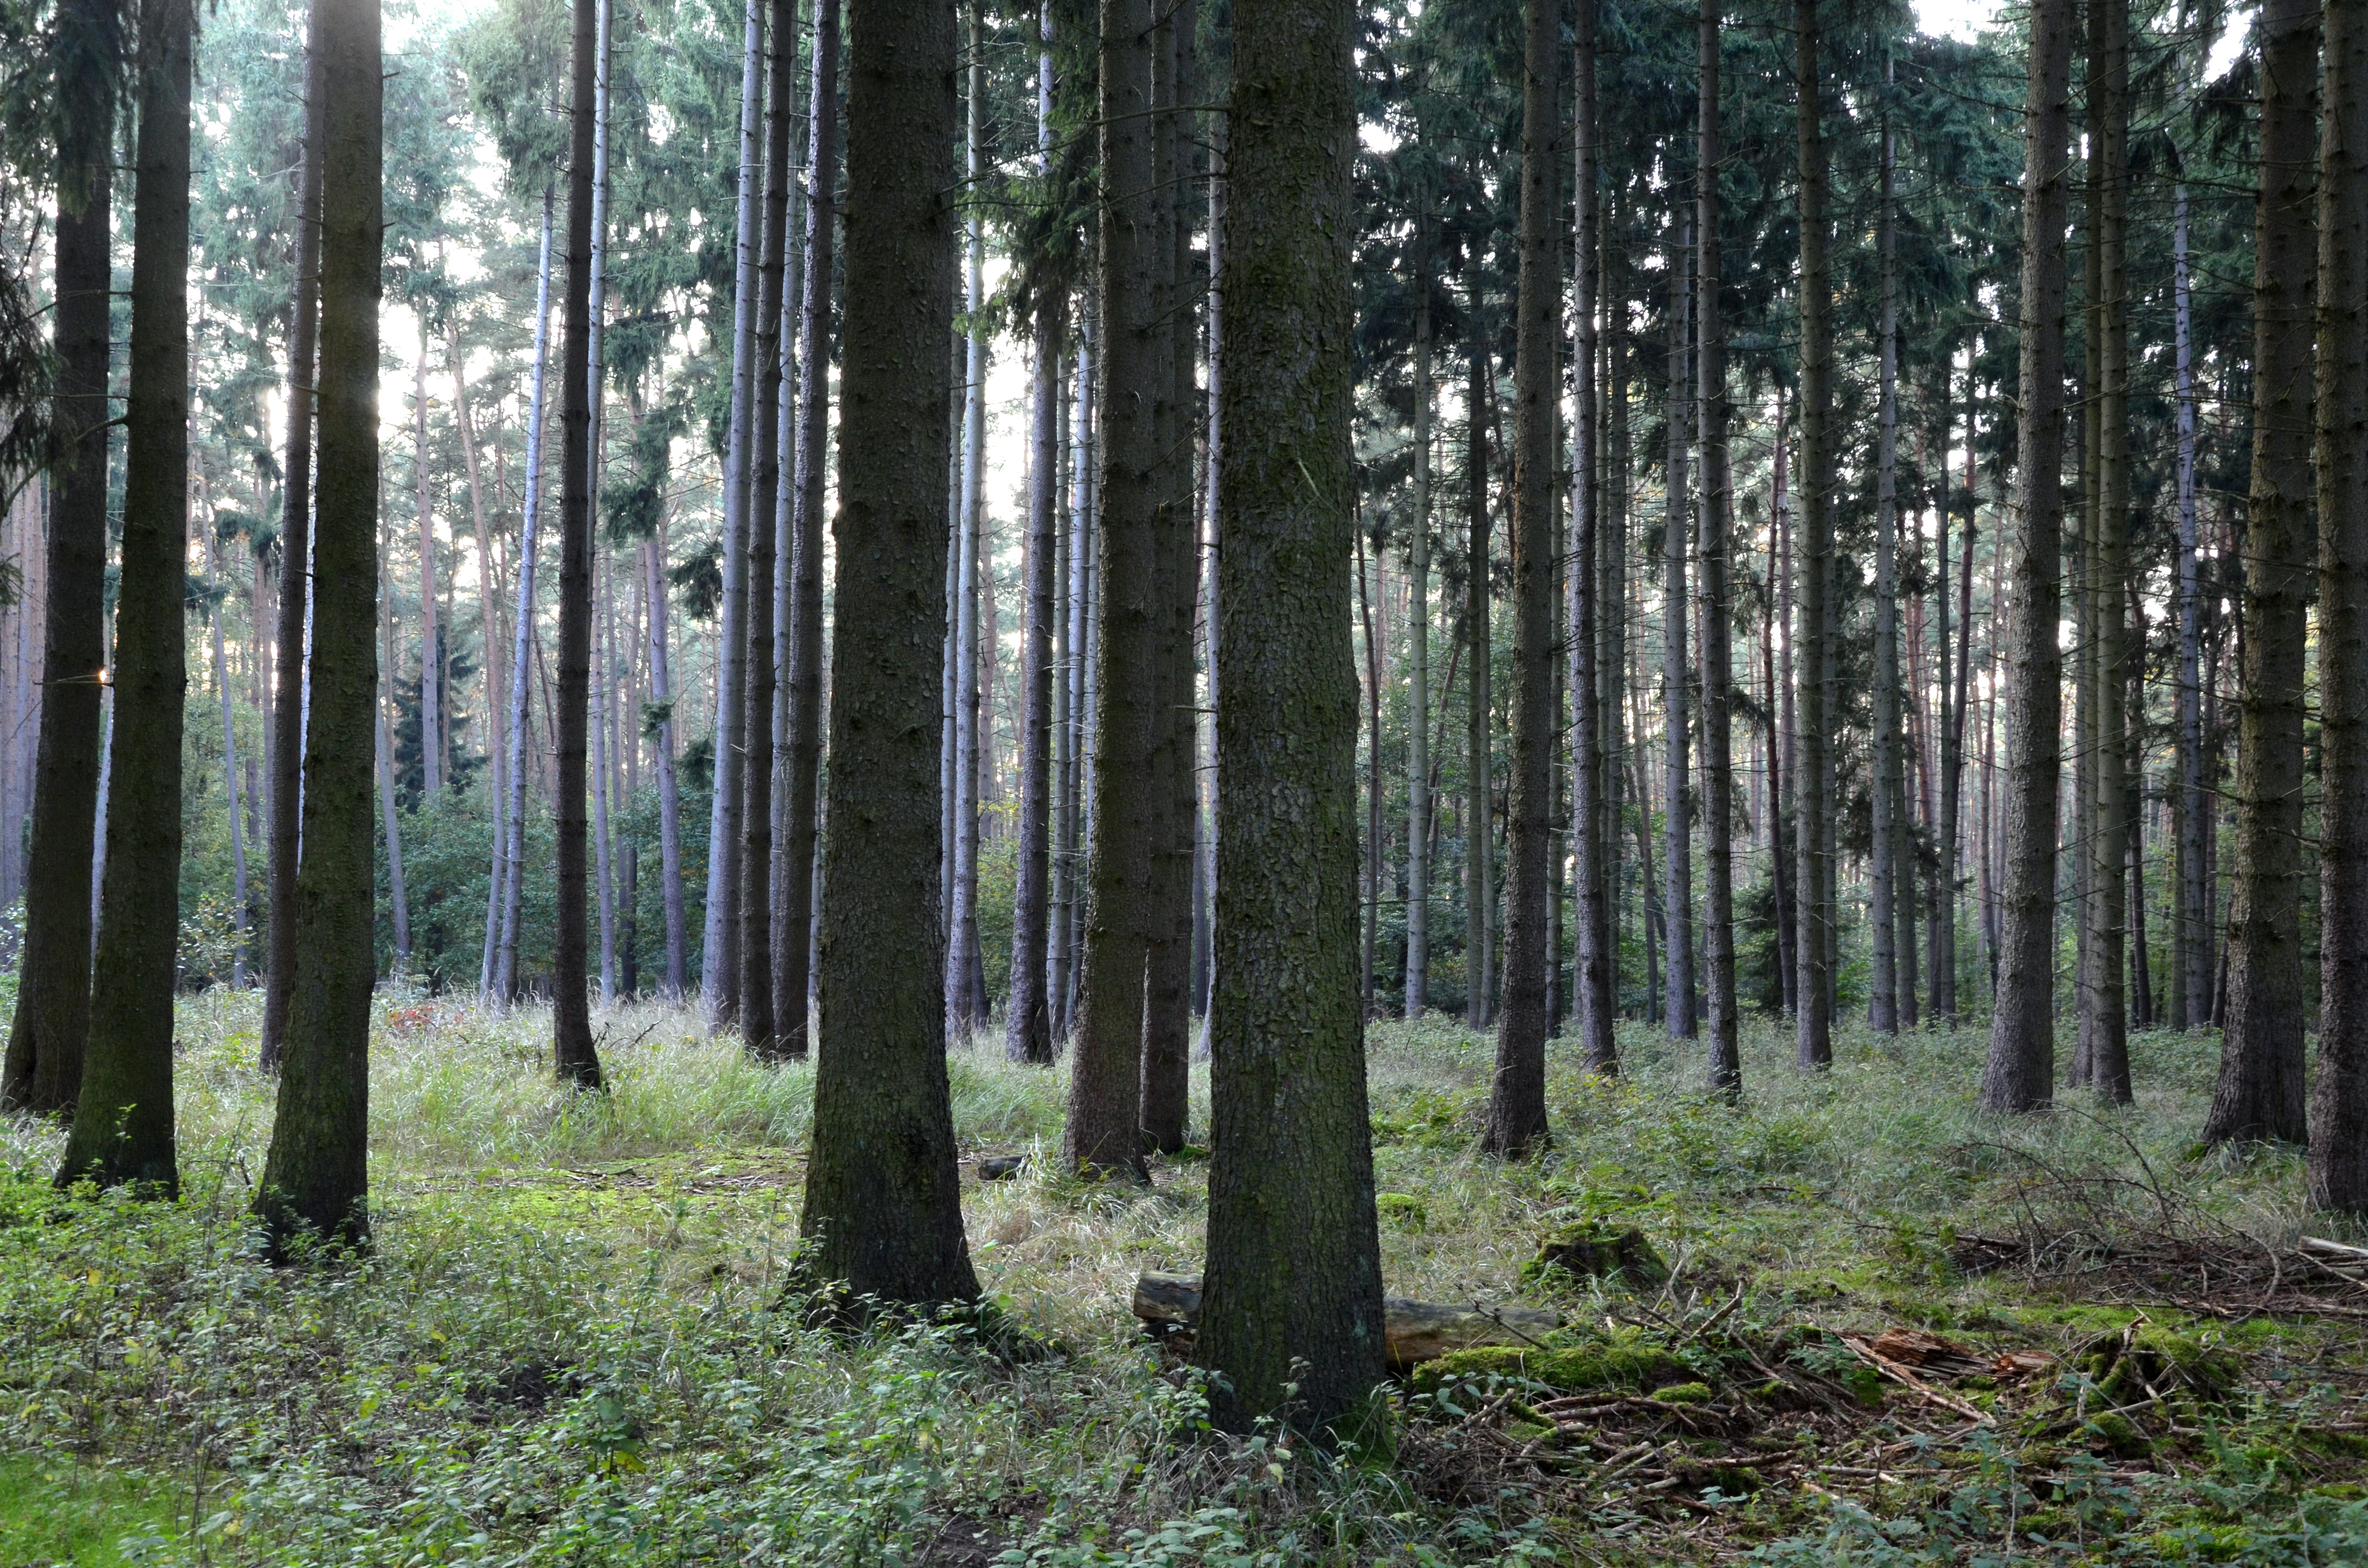
tree, nature, forest, wilderness, plant, sunlight, rest, fir, conifer, trees, spruce, deciduous, conifers, grove, woodland, quiet, habitat, autumn forest, larch, ecosystem, tree trunks, pine forest, coniferous forest, biome, old growth forest, natural environment, geographical feature, woody plant, temperate broadleaf and mixed forest, temperate coniferous forest, land plant, forest air